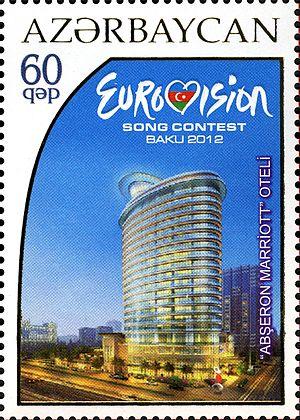
Le JW Marriott Absheron Baku Hotel ou Absheron Hotel est un hôtel gratte-ciel à Bakou en Azerbaïdjan, situé sur l'avenue Azadliq, à côté du parc de Pouchkine et de l'hôtel Crescent Hotel, sur le bord de la mer Caspienne. L'hôtel est créé en 1985. L'hôtel original avait 343 chambres réparties sur 16 étages. Il est acheté et reconstruit par Marriott International en 2009 et contient désormais 243 chambres réparties sur 20 étages. Il est décrit comme un hôtel imposant avec une vue magnifique sur la place de la ville et sur l'étendue du soleil étoilé du plus grand lac du monde.